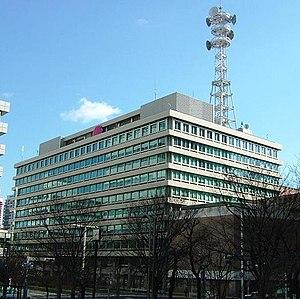
La compagnie d'Electricité de Chūbu, en anglais Chubu Electric Power Co., Inc., aussi appelée Chuden, est le fournisseur d'électricité de la région de Chūbu dans la partie médiane de l'île de Honshū. Elle fournit de l'électricité à 60 Hz, alors qu'une partie de la préfecture de Nagano utilise du 50 Hz.